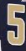
Number: 5